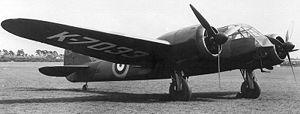
Le Bristol Blenheim est un bombardier léger rapide triplace britannique de la Seconde Guerre mondiale. Issu d’un projet civil, ce bimoteur a été le premier monoplan métallique à aile cantilever à entrer en service dans la RAF. Plus rapide que la majorité des chasseurs en service en 1936, il se révéla décevant à l’épreuve des premiers combats en 1939, mais occupa une place importante dans le dispositif militaire britannique au début de la Seconde Guerre mondiale.